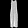
Label: Dress